Main-group element-mediated activation of dinitrogen

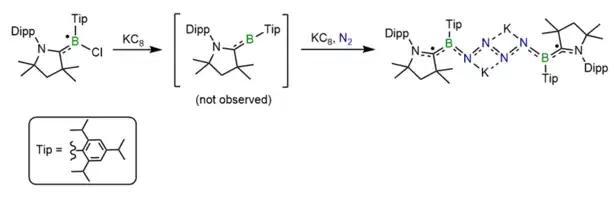
The reductive coupling of N2 molecules

For borylene molecules, two-electron-filled p orbital and vacant sp2 orbital provide two push–pull channels to activate dinitrogen. Similarly, for boron radicals, one-electron-filled p orbital and vacant sp2 orbital provide two channels to activate N. In 2022, Mézailles "et al." reported the N activation by "in situ" generated boron-centered radicals. Though key intermediate which activated N is unclear, DFT calculation suggested that the coordination of N occurs prior to the second chloride elimination. Following the further reduction and coordination of boron, N was finally reduced to its lowest oxidation state and a mixture of two borylamine compounds, N(BCy) and NH(BCy), were generated.